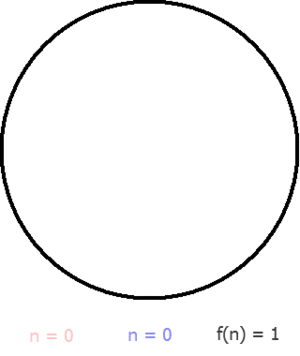
22 est l'entier naturel qui suit 21 et qui précède 23.
La suite du traiteur paresseux, en anglais the lazy caterer's sequence, est une suite donnant le nombre maximum de morceaux d'un disque qui peut être obtenu avec un certain nombre de coupes droites. Par exemple, trois coupes à travers une crêpe produiront six morceaux si les traits de coupe se rencontrent en un même point intérieur au disque, mais jusqu'à sept dans le cas contraire.